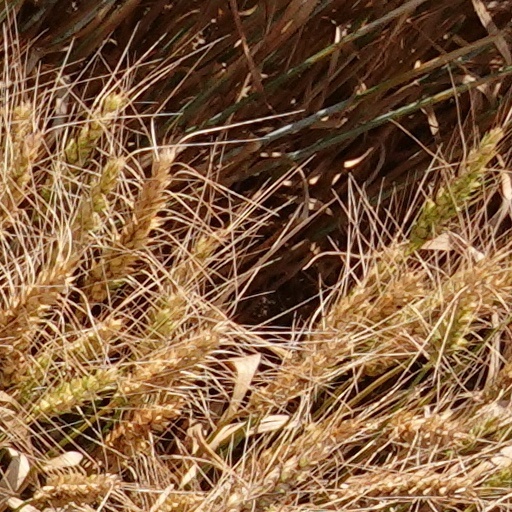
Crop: wheat